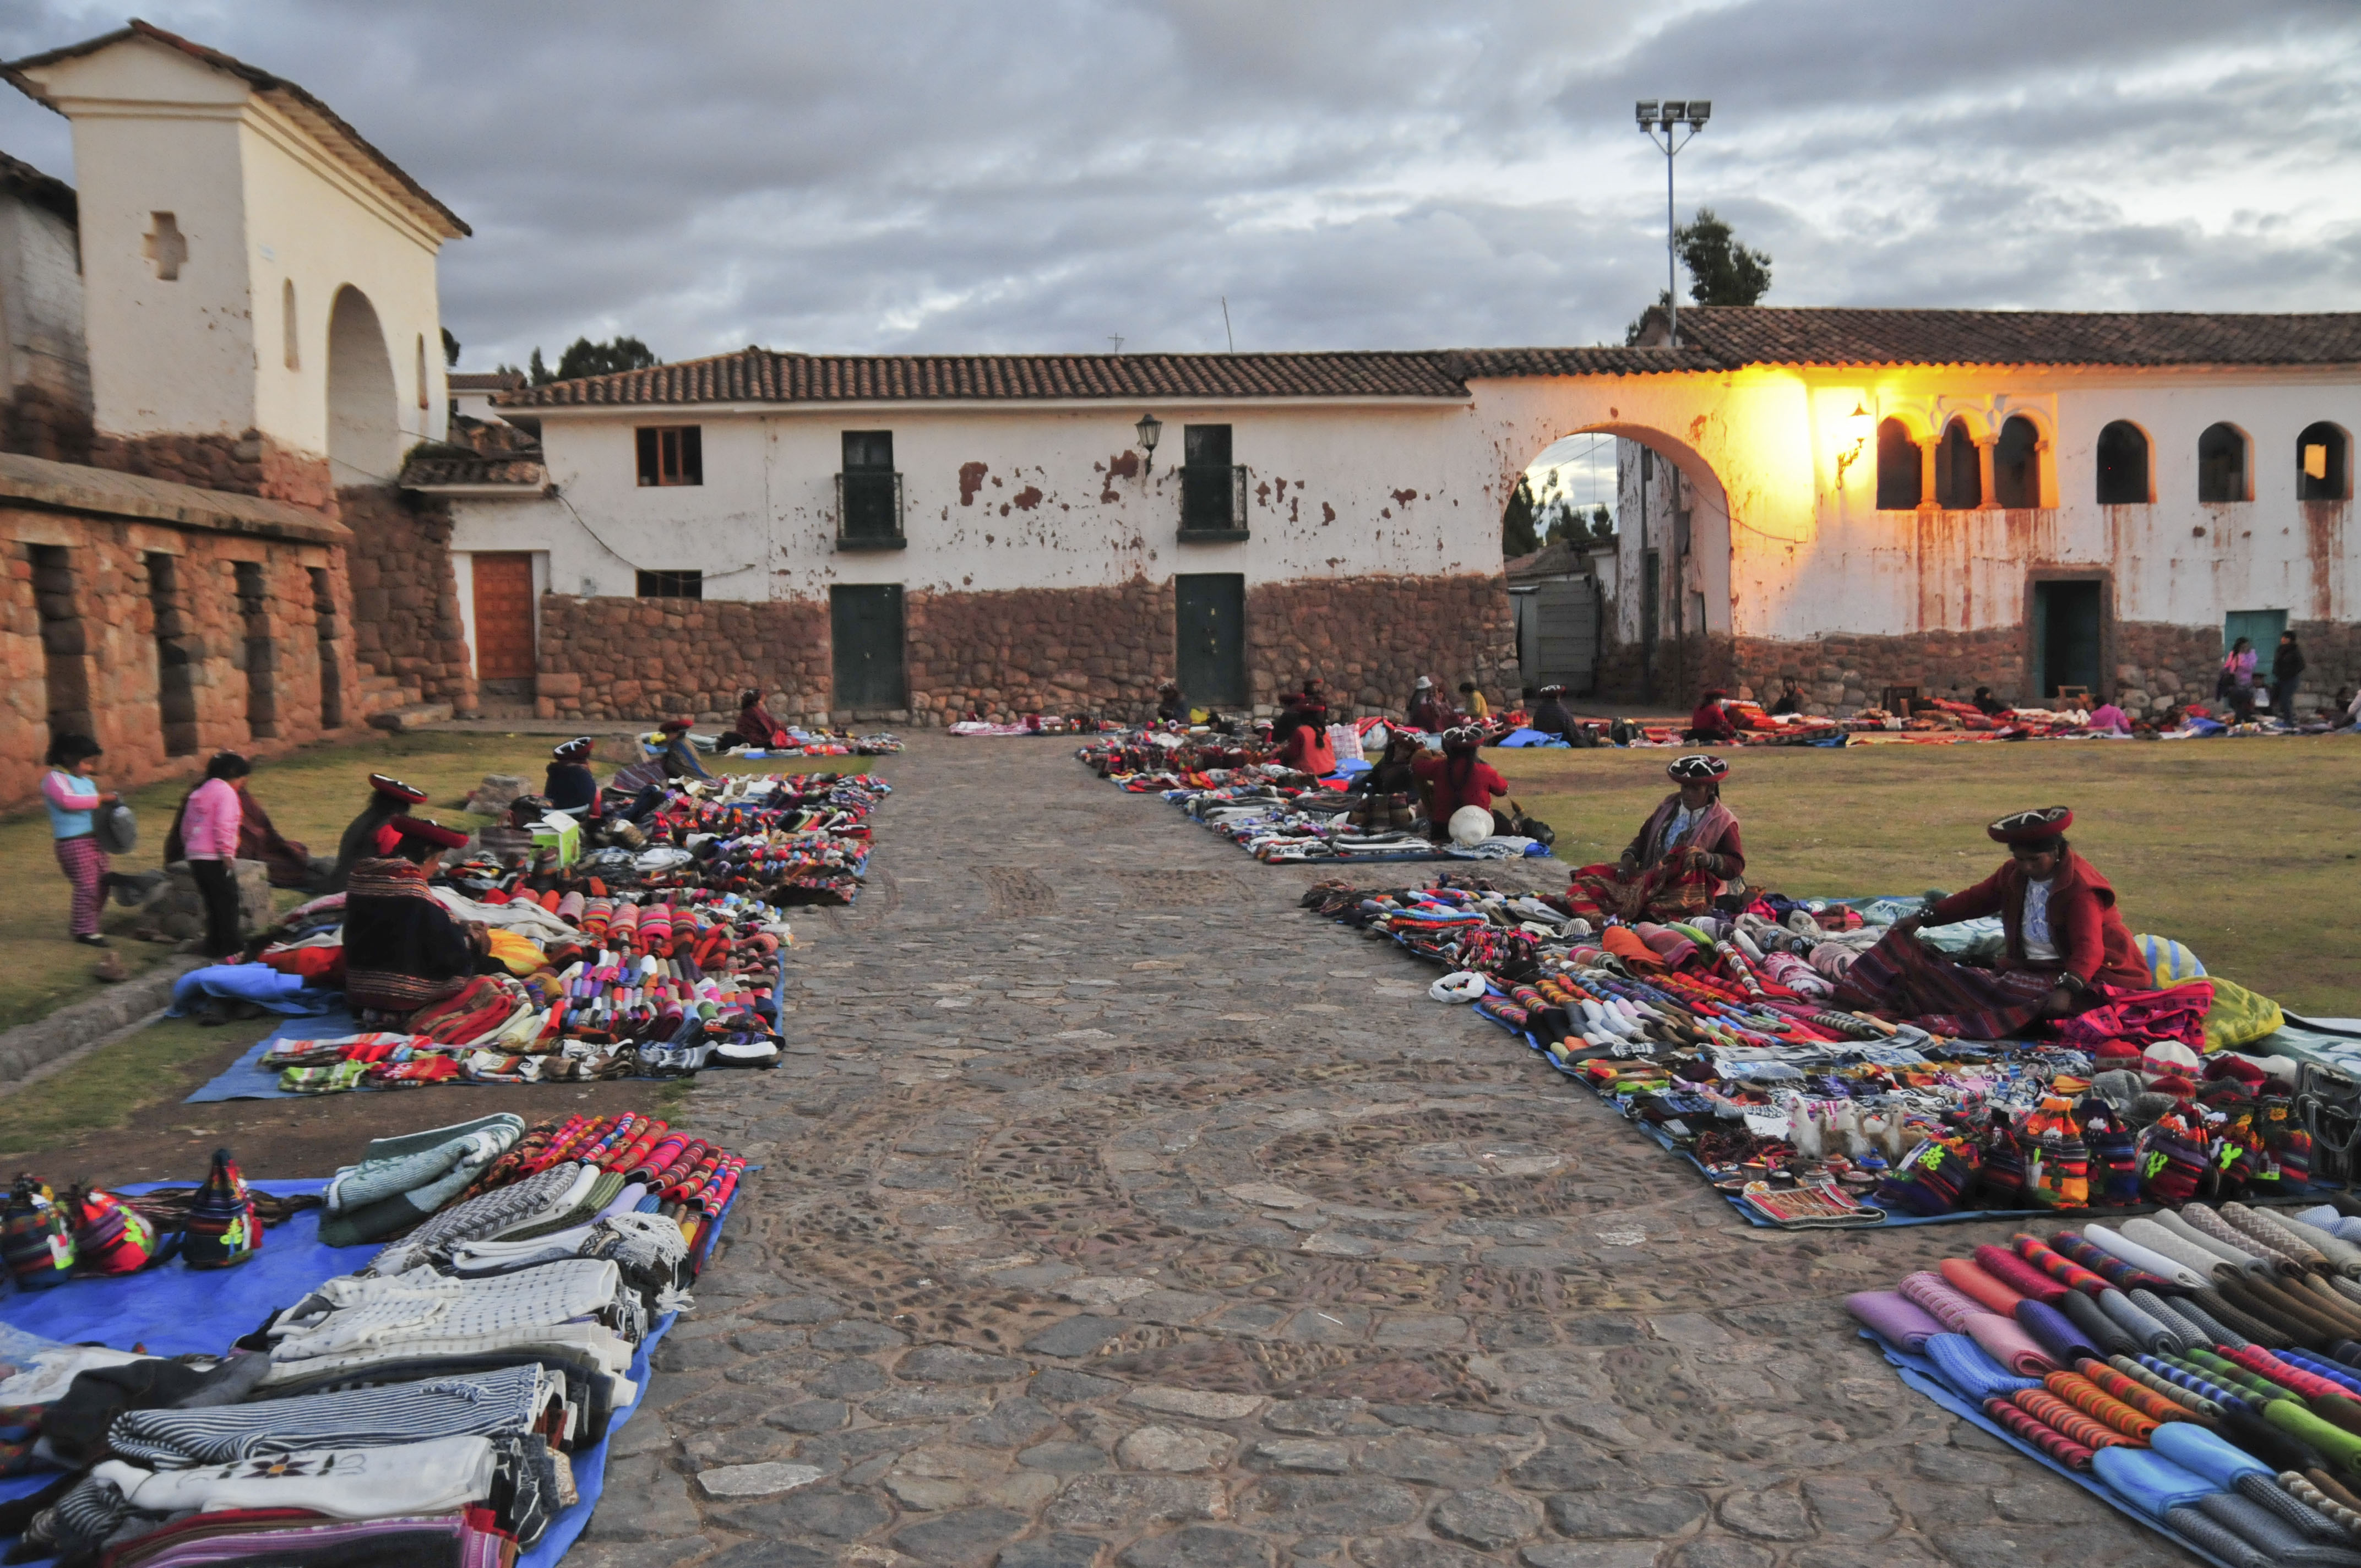
town, city, nikon, tourism, peru, public space, town square, d300, human settlement